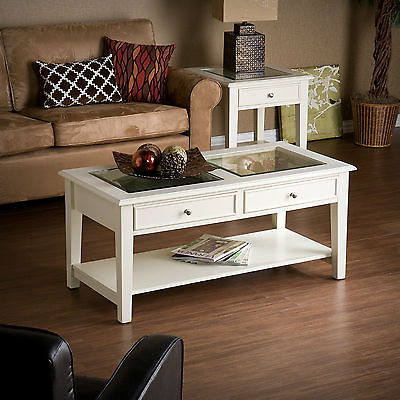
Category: table